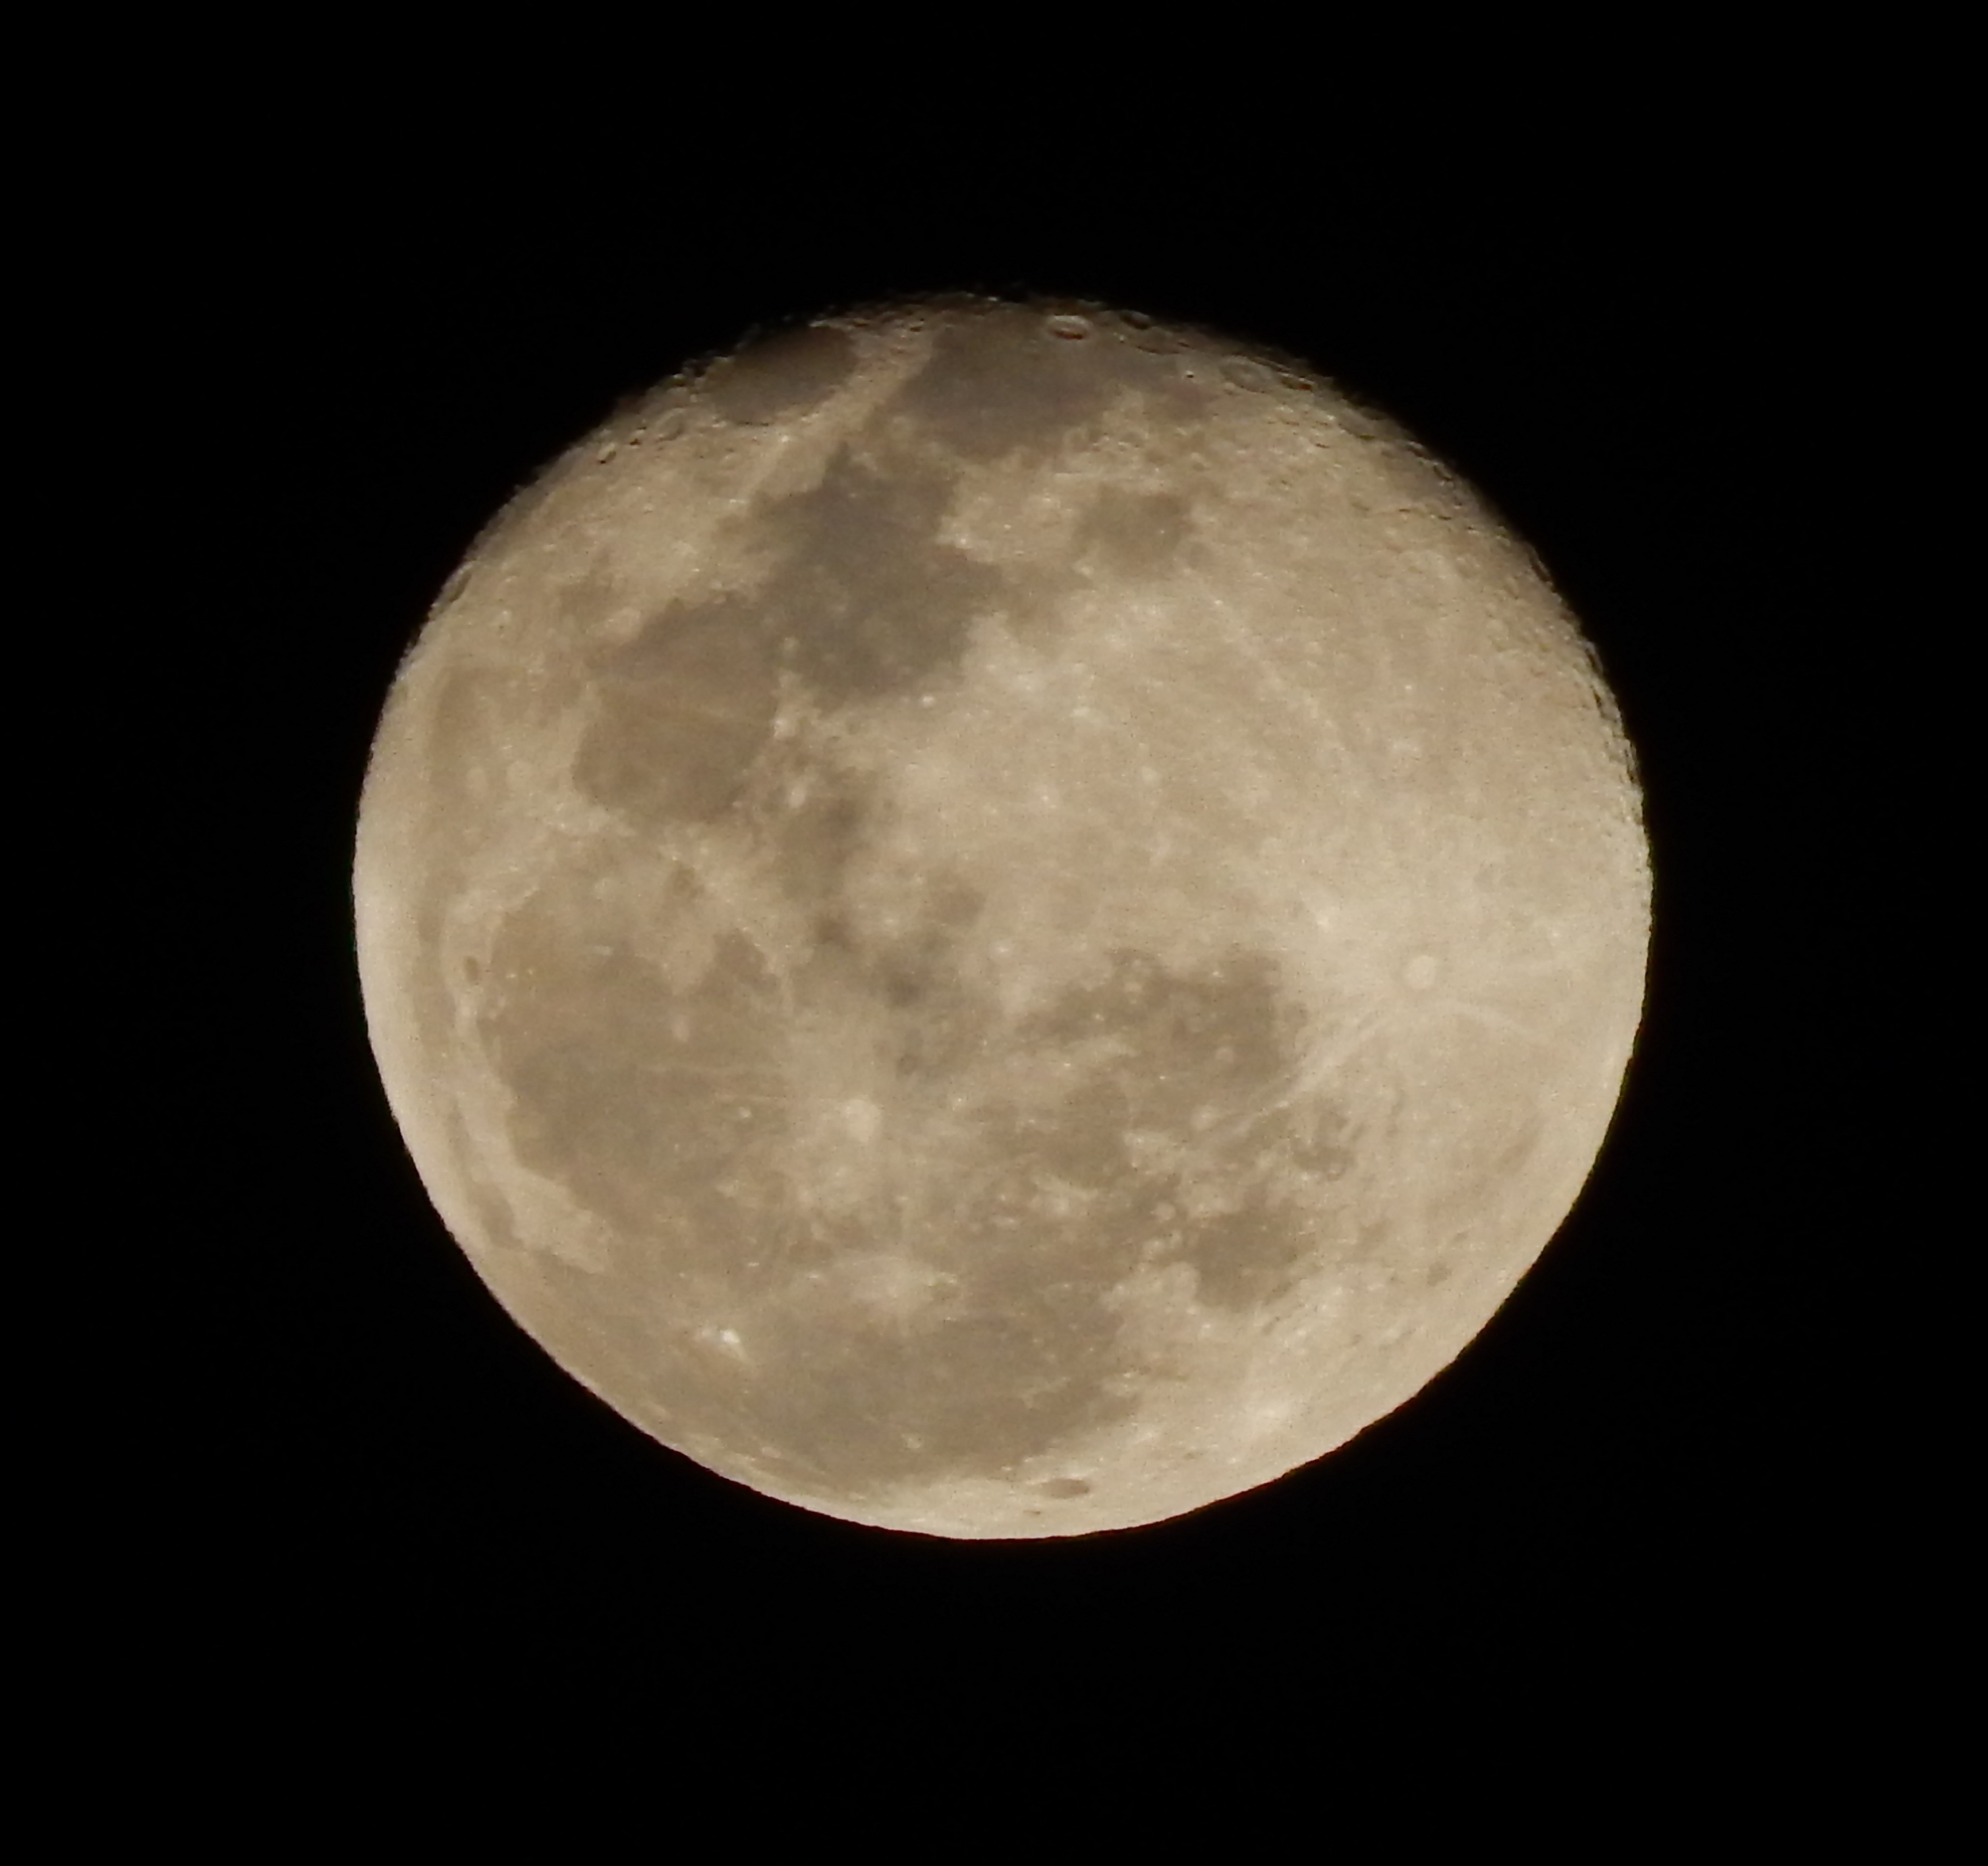
sky, night, atmosphere, dark, moon, full moon, circle, astronomy, astro, brightness, nocturne, astronomical object